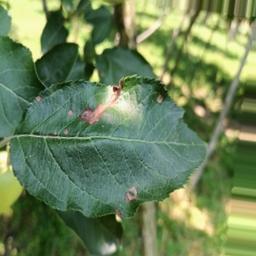
Label: Alternaria